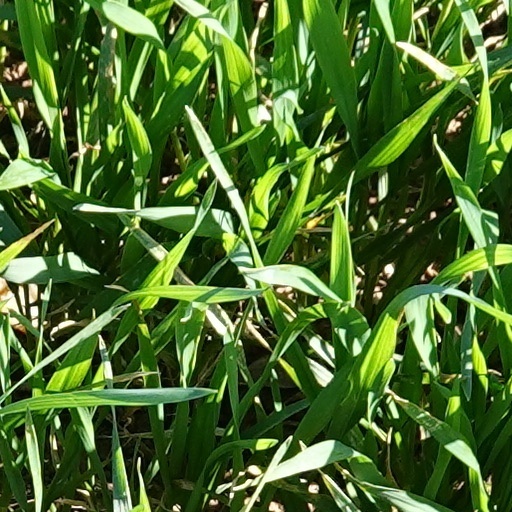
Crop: wheat